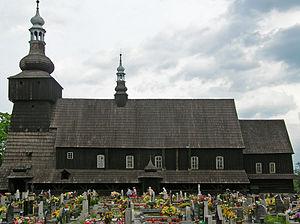
Miedźna est un village de la voïvodie de Silésie et du powiat de Pszczyna. Il est le siège de la gmina de Miedźna et comptait 1 588 habitants en 2008.